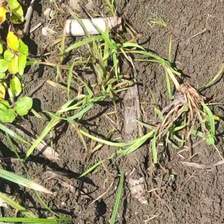
Weed species: Digitaria_SP_(Digitaria Sanguinalis )